Atelopus glyphus

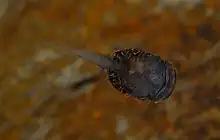
Tadpole

It is also threatened by habitat loss, urbanization, climate change, pesticides, and intensified agriculture, including grazing. "Atelopus" happens to be the most threatened clade of amphibians, where 60 of the 85 described species are classified as critically endangered by the IUCN. In addition, at least 30 known species are extinct. Of the surviving species, and those on which enough data exist to evaluate population trends, 81% have population sizes reduced by at least half from historical levels. The higher-elevation species, those living at or above , have been hit the worst, with 75% having disappeared entirely.